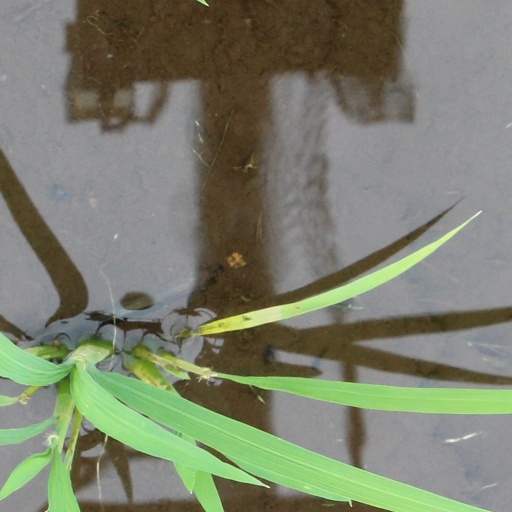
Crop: rice